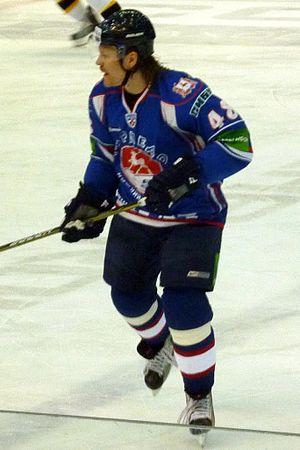
Sergueï Vladimirovitch Rozine - en russe : Сергей Владимирович Розин et en anglais : Sergei Rozin est un joueur professionnel russe de hockey sur glace.